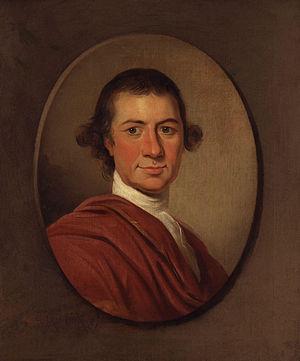
George Pigot, 1ᵉʳ baron Pigot est un homme politique britannique, qui est président britannique de la Compagnie britannique des Indes orientales.